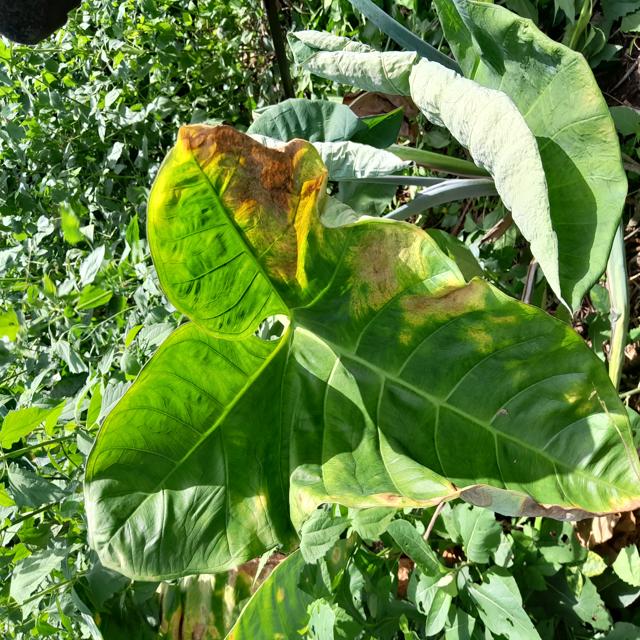
Label: Early_Blight